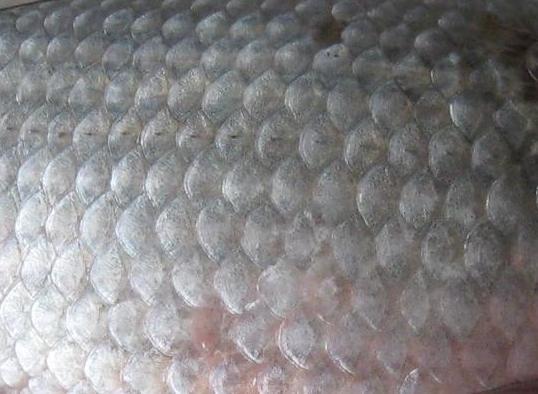
Texture: scaly